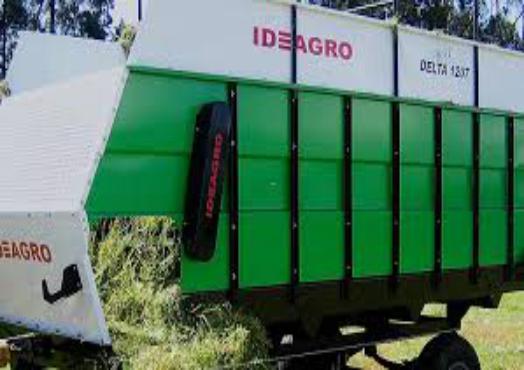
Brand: ideagro
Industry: Transportation